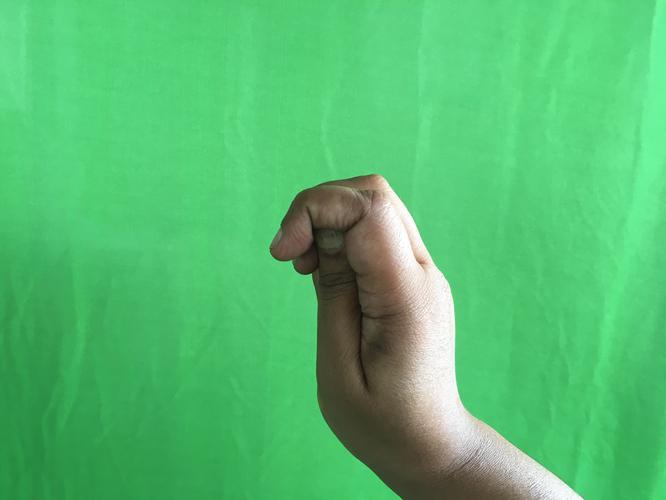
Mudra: Katakamukha_2
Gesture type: single_hand